César Emiliano Hernández Ochoa

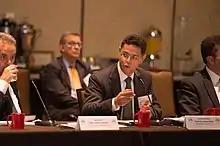

Mr. Hernandez was a leading figure in the 2013-2014 Mexican Energy Reform. Initially he served as Chief Legal Counsel at the Ministry of Energy on February 1, 2013, and as Secretary of the Board of Directors of Petróleos Mexicanos (Pemex) and Secretary of the Governing Board of Comisión Federal de Electricidad (CFE). He served on those positions for one year.